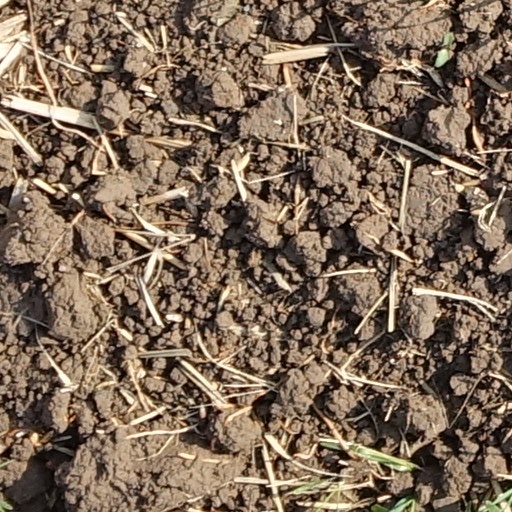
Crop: wheat